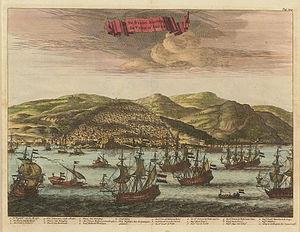
Ali Bitchin, ou Bitchnin, ou Pegelin, à l'origine Piccini ou Piccinin est un Italien converti à l'Islam qui fait fortune à Alger en pratiquant le corso ; grand amiral d'Alger, il est connu par la mosquée qu'il a fait construire à Alger ; il est parfois considéré comme ayant été gouverneur d'Alger en 1645.
La régence d'Alger est un ancien État d'Afrique du Nord, intégré à l'Empire ottoman tout en étant autonome, dont l'existence, de 1516 à 1830, a précédé la colonisation de l'Algérie par la France. Située entre la régence de Tunis, à partir de 1574, à l'Est et l'Empire chérifien, à partir de 1553, à l'ouest, la Régence s'étendait à l'origine dans des limites allant de La Calle à l'Est aux Trara à l'ouest et d'Alger à Biskra, et s'est ensuite déployée jusqu'aux actuelles frontières orientale et occidentale de l'Algérie.
Le mot italien « corso » désigne les activités de déprédations maritimes réciproques entre chrétiens et musulmans, qui ont eu lieu du XVIᵉ au XVIIIᵉ siècle en Méditerranée. Consistant en attaques de navires de commerce et en captures de villageois sur les côtes, suivies de la mise en esclavage des captifs en vue de leur exploitation ou de leur rachat, le corso a concerné les populations des côtes de la Méditerranée pendant les trois siècles de son existence, et impliqué des acteurs exogènes à cette mer.
La casbah d'Alger, communément appelée la Casbah, correspond à la vieille ville ou médina d'Alger, capitale de l'Algérie, dont elle forme un quartier historique inscrit au patrimoine mondial de l'humanité de l'Unesco depuis 1992. Administrativement, elle est située dans la commune de Casbah, au sein de la wilaya d'Alger.